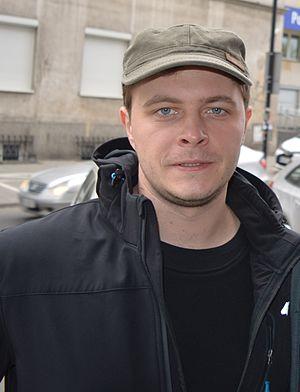
Insurrection est un film historique dramatique polonais écrit et réalisé par Jan Komasa et sorti en 2014.
Tomasz Schuchardt est un acteur polonais, né le 18 septembre 1986 à Starogard Gdański, en Pologne.